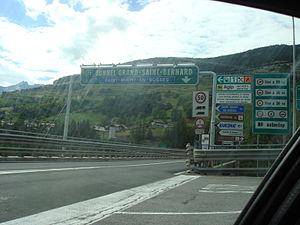
Route européenne 27 à proximité du tunnel du Grand Saint-Bernard
La route européenne 27 est un itinéraire du réseau routier européen reliant Belfort à Aoste en passant par Berne. Cet itinéraire passe par la France et l'Italie et traverse la Suisse.